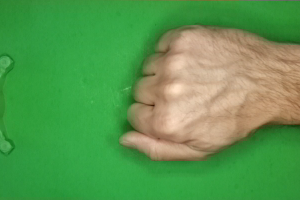
Label: rock